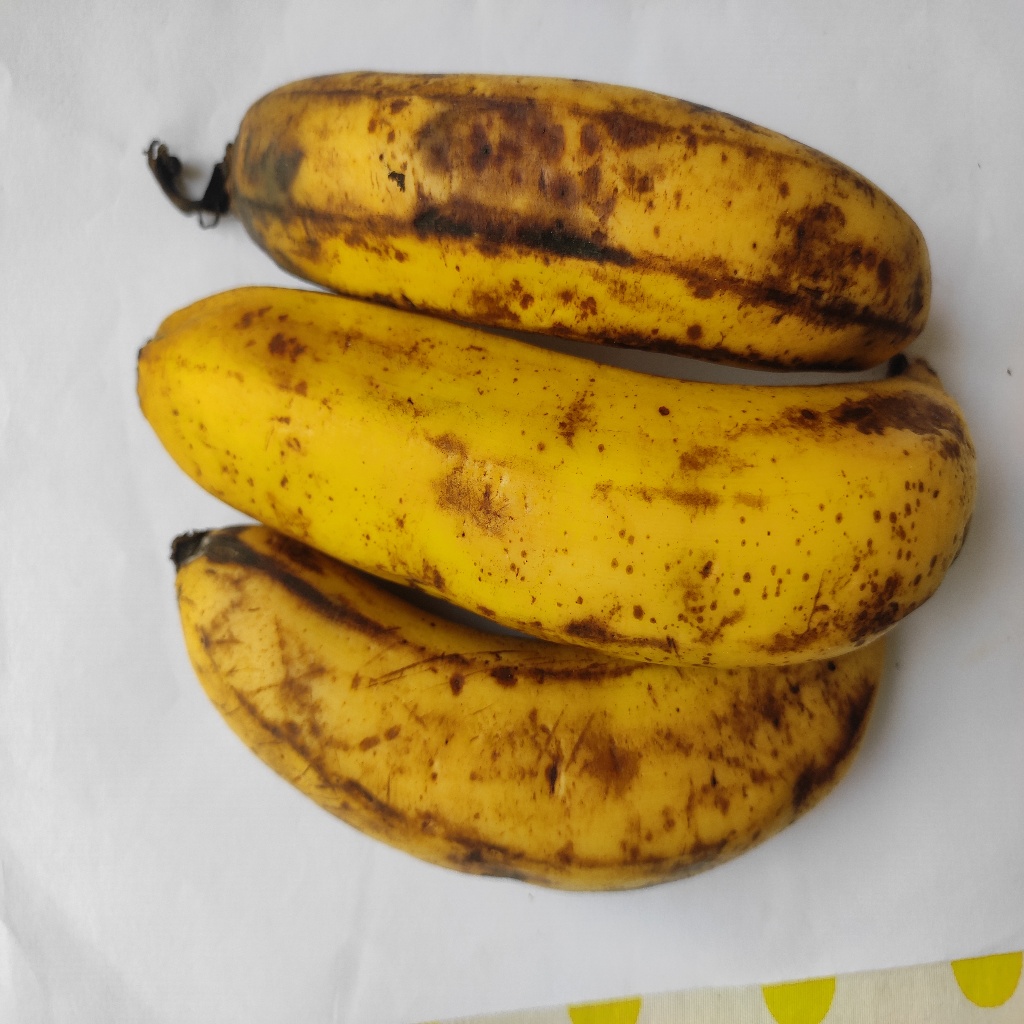
Crop: banana
Quality class: Class_B